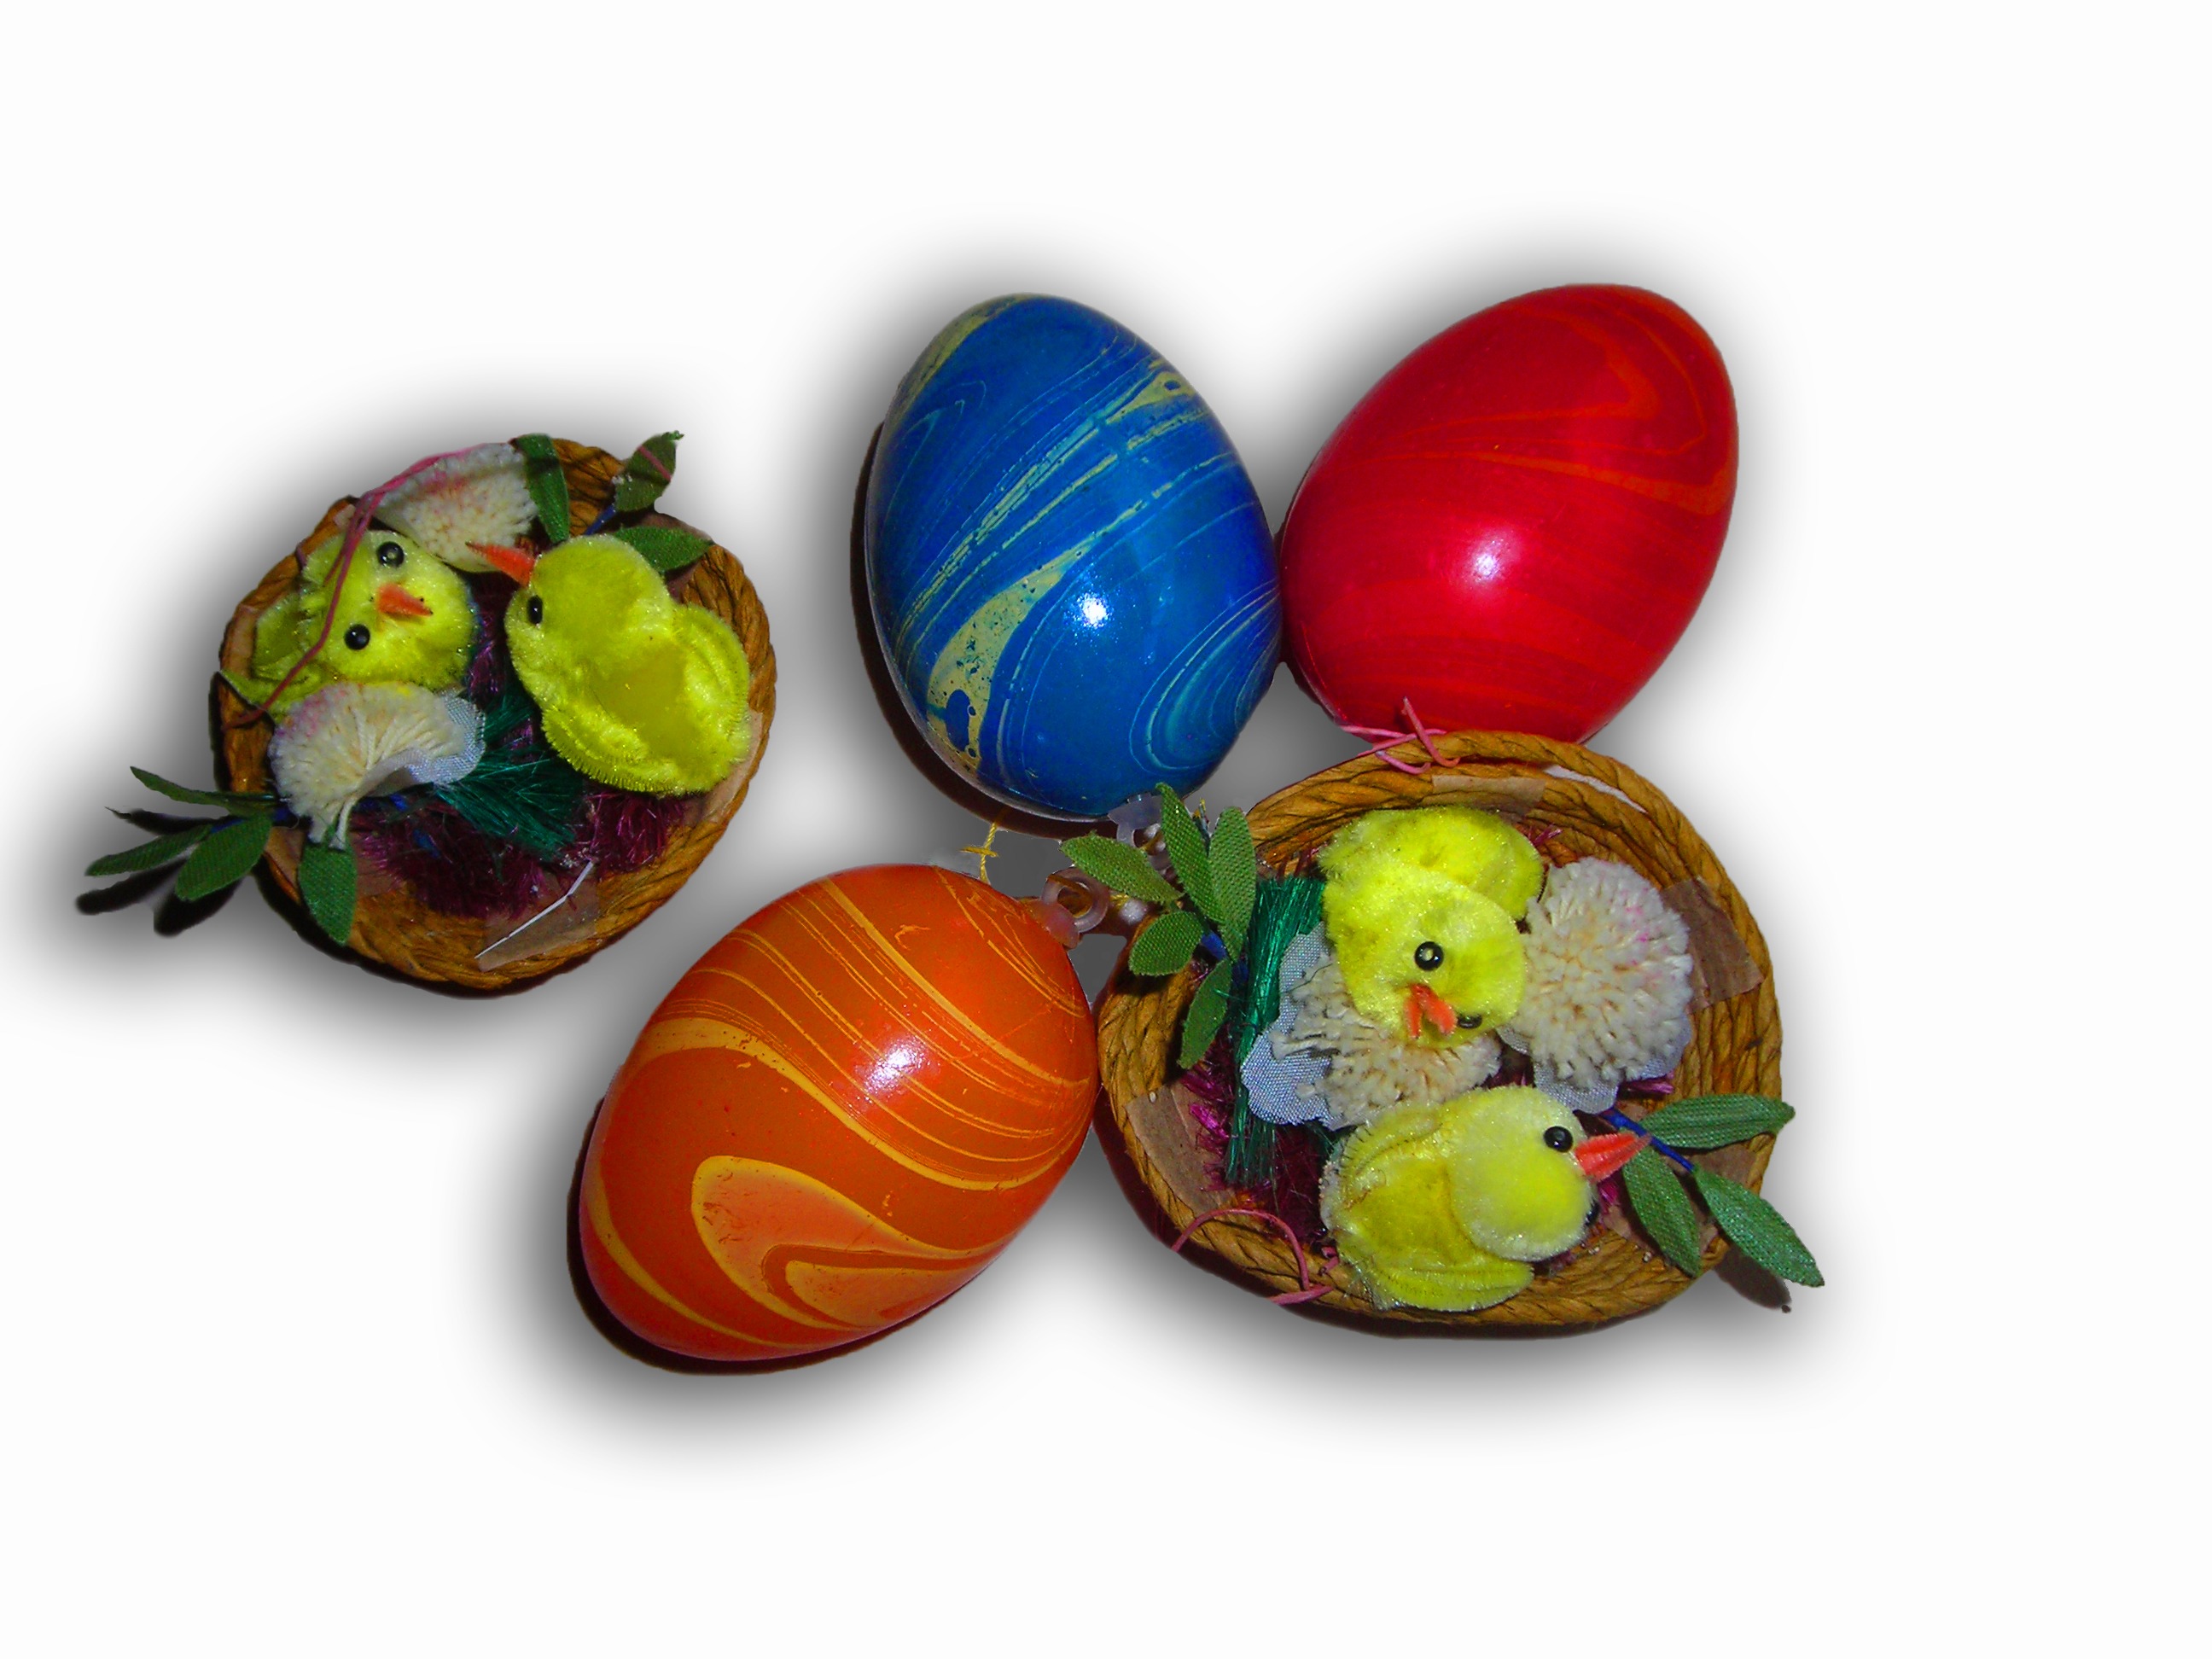
food, colorful, toy, egg, easter, chicks, easter eggs, easter egg, easter nest